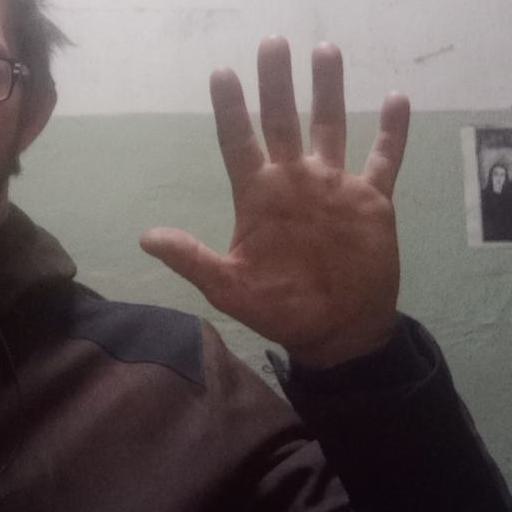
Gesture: palm